Woking

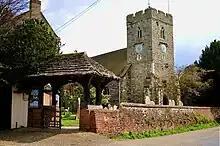
St Peter's Church, Old Woking

During the Second World War, the defence of Woking and the surrounding area was coordinated by the 11th Battalion of the South Eastern Home Guard. Training was carried out at Mizens Farm, Horsell, and included a mock battle with Canadian, Polish and Free French troops in 1941. Dedicated Home Guard units were responsible for guarding the Woking Electric Supply Company power station, the GQ parachute factory and the Sorbo Rubber Works. Woking railway station was defended by troops operating light anti-aircraft artillery.